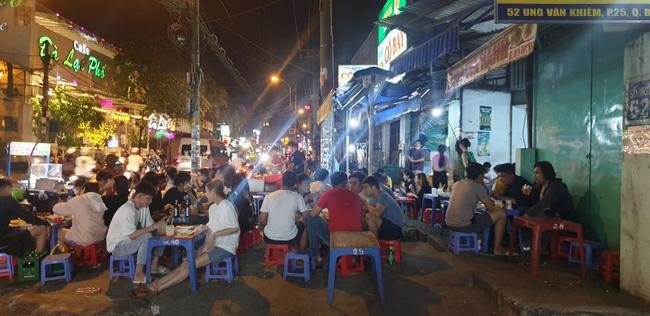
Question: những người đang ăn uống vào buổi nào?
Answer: những người đang ăn uống vào buổi tối